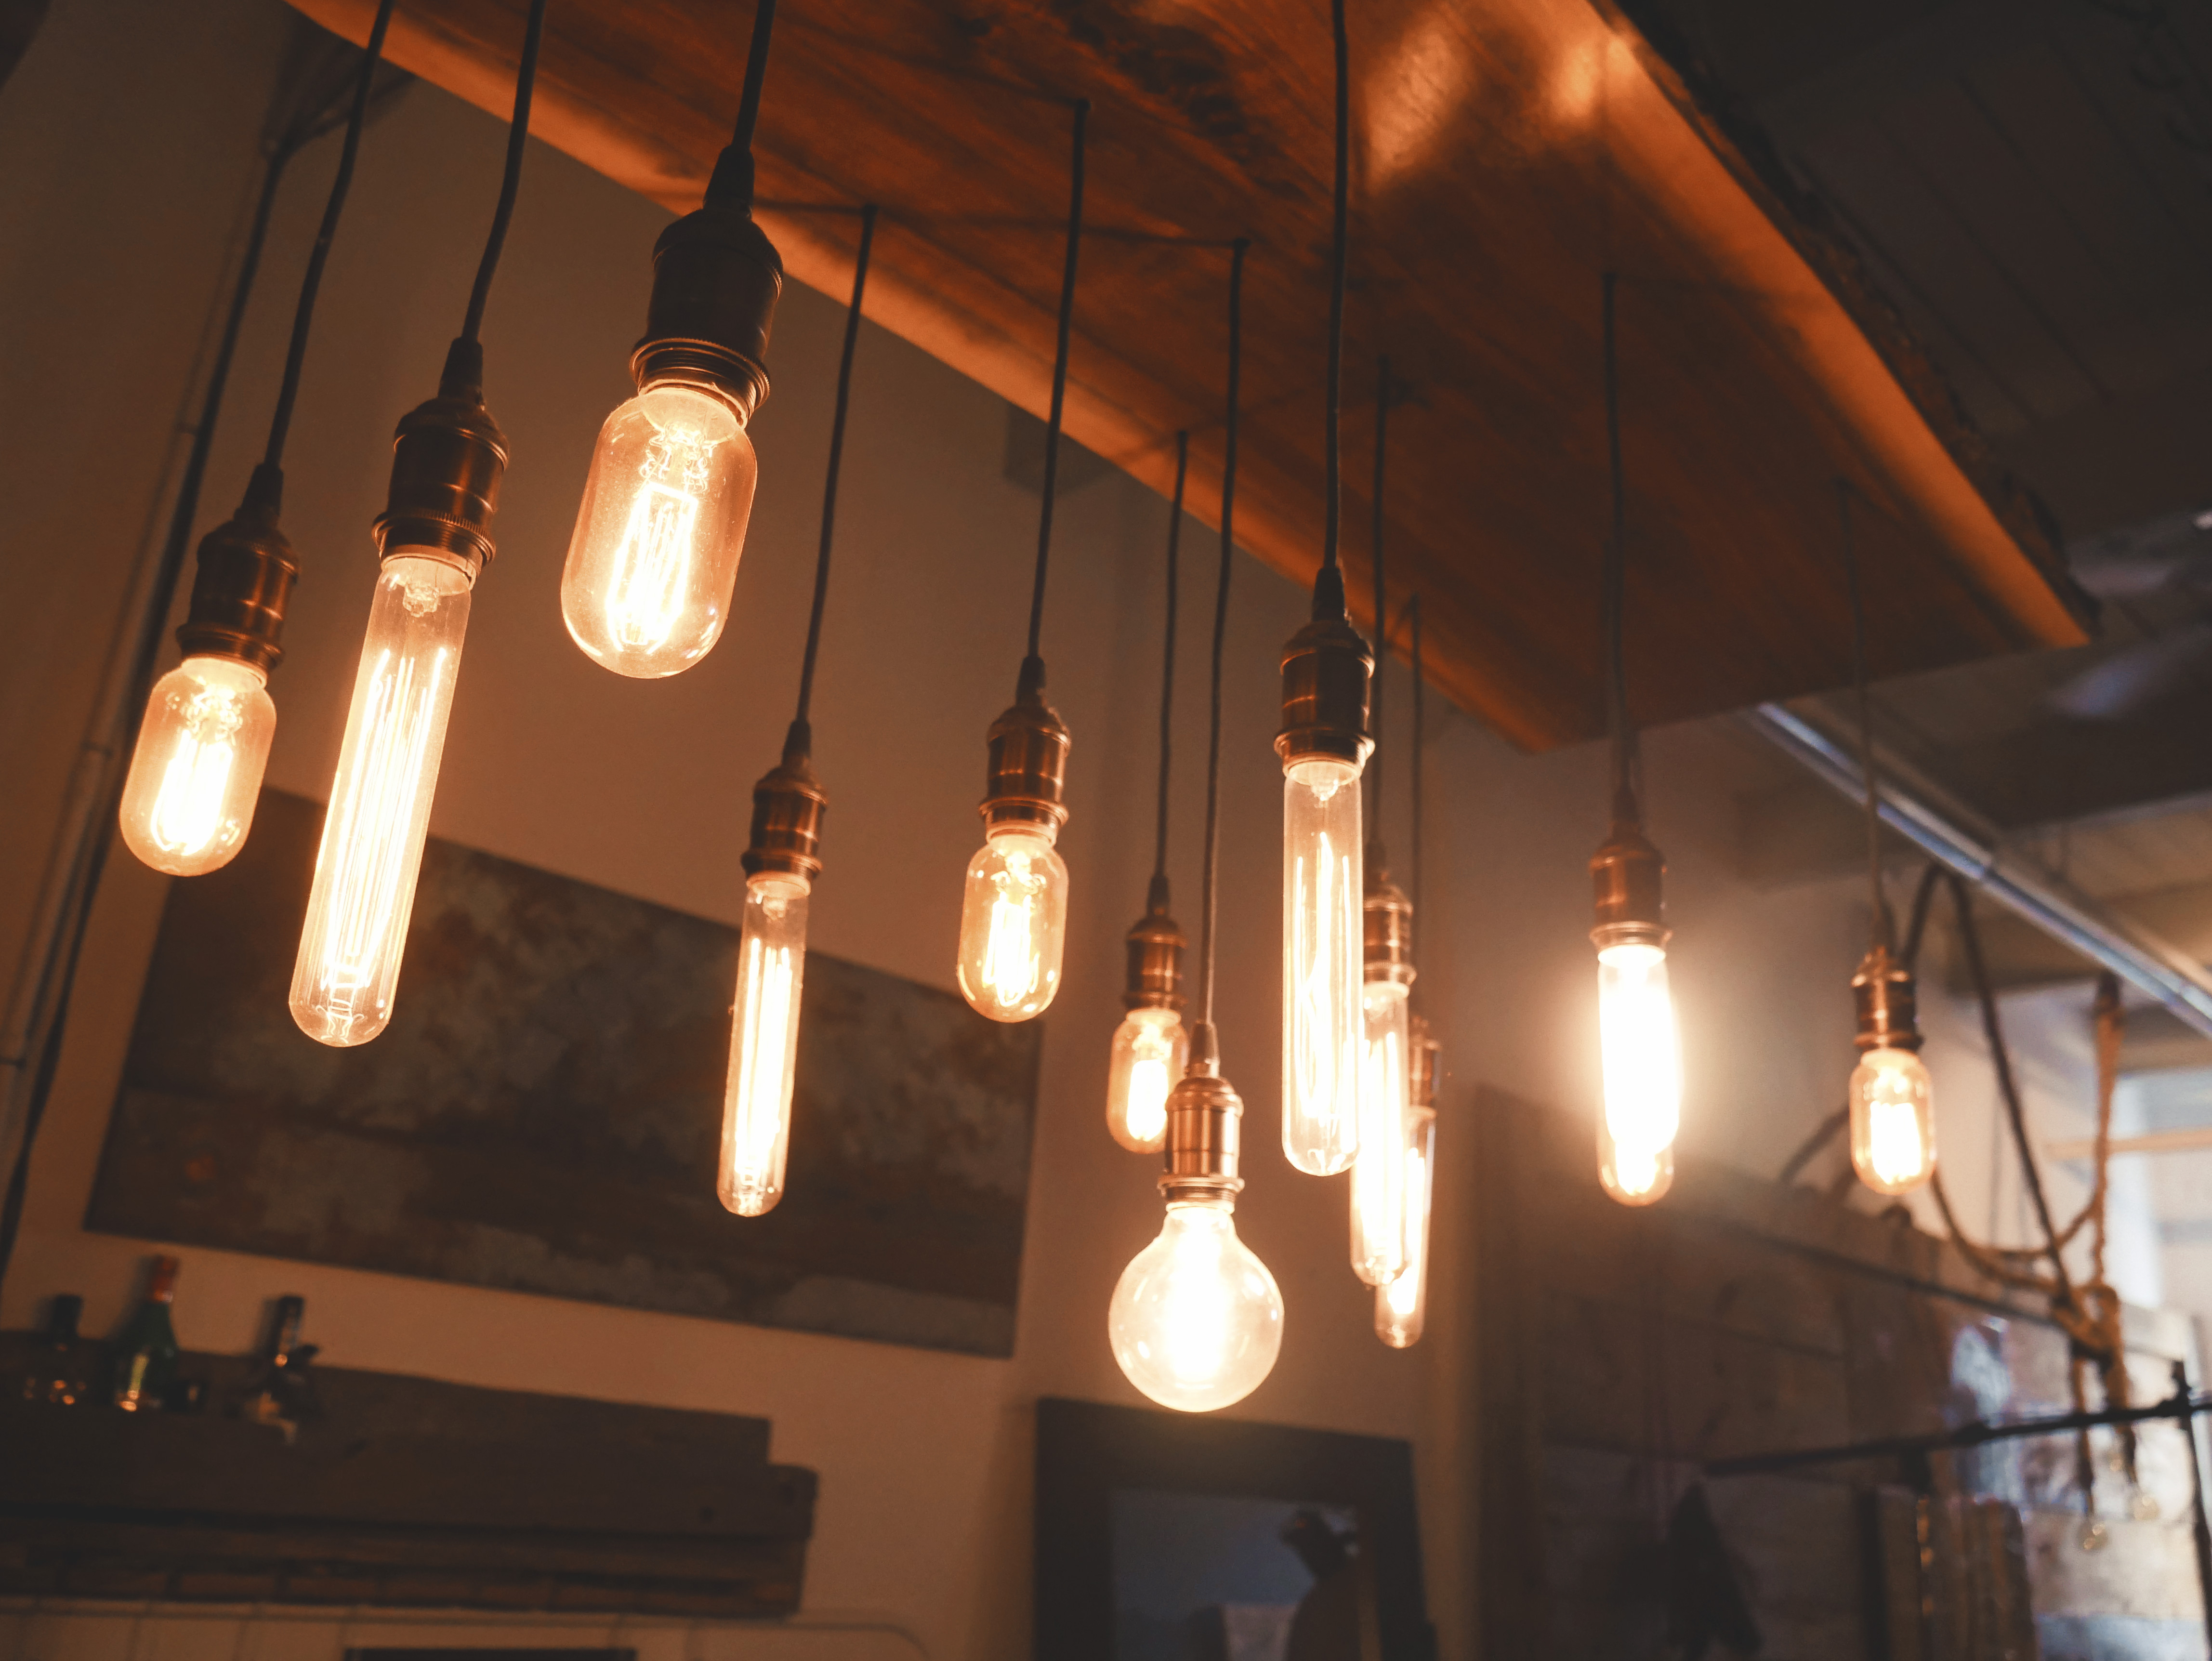
light, restaurant, ceiling, lighting, interior design, lights, light fixture, light bulbs